Batusangkar

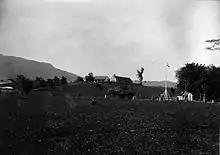
Fort van der Capellen 1822-1826

The town was known as Fort van der Capellen during colonial times when it was a Dutch outpost established during the Padri War (1821–37). The fort was built between 1822 and 1826 and named after the Governor-General of the Dutch East Indies, Godert van der Capellen. The city was officially renamed Batusangkar in 1949, replacing its colonial name.